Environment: real
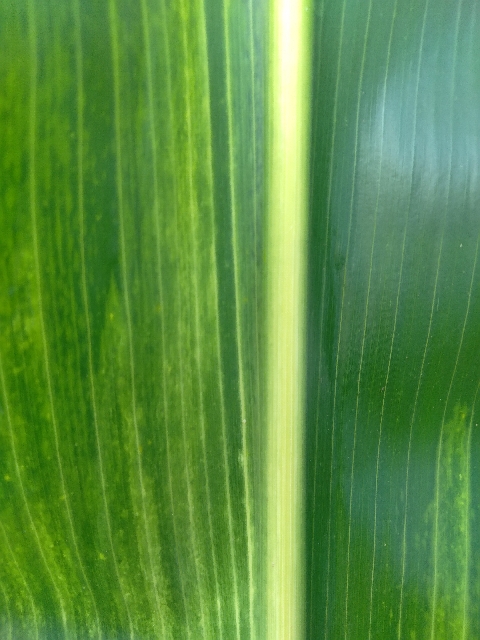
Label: lethal_necrosis